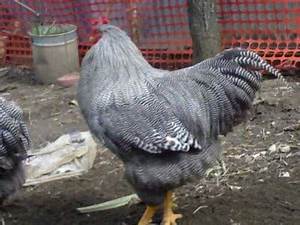
Label: gallina